Naked Boys Singing!

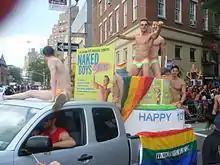
Cast members at New York City Gay Pride Parade, celebrating the show's 10th anniversary.

The show has no plot; it contains 15 songs, about various issues, such as gay life, male nudity, coming out, circumcision and love.